Climate of the United States

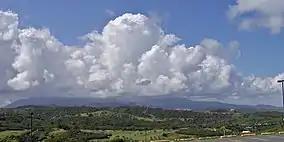
El Yunque National Forest in Puerto Rico

Puerto Rico has different climatic zones, all tropical. The northeastern part of the territory is very wet, with a tropical rainforest climate (Köppen "Af)." This supports rainforests like El Yunque. The southern part is drier, mostly a savanna climate (Köppen "Aw)" with small locations on the southern coast dry enough to have a hot-semi arid climate (Koppen "BSh)."